Jehoahaz of Israel

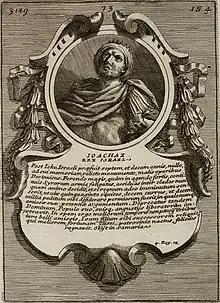
Engraving of Jehoahaz (Bartolomeo Gai, 1751)

The account in 2 Kings states that he did evil in the sight of Yahweh, and his people followed the religious practices of the house of Jeroboam, which included the worship of a cultic pole of Asherah in Samaria. The kings of the Arameans, Hazael and Ben-hadad, prevailed over him (2 Kings 13:1–3). Jehoahaz besought the Lord for a deliverer to relieve Israel from Aramean oppression, and He provided a savior for Israel, who is not named. The Arameans were defeated, but this left Jehoahaz with an army reduced to 50 horsemen, 10 chariots and 10,000 foot soldiers.